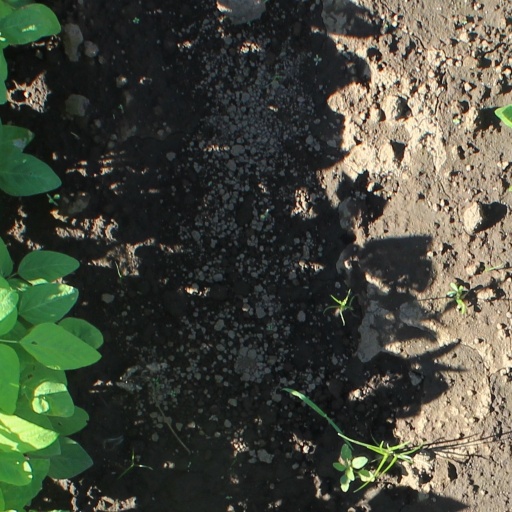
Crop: soybean